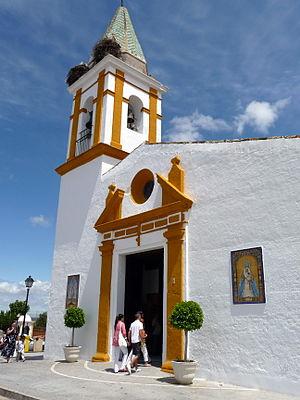
Aljaraque est une commune de la communauté autonome d'Andalousie, dans la province de Huelva, en Espagne.